Tom Garland (trade unionist)

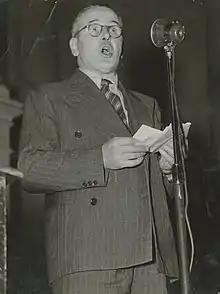
Tom Garland, 1947

Garland was born in Glasgow to ironworker James Garland and Agnes, "née" Weldon. He attended primary school but was soon working in engineering shops on Clydeside, where he was a recognised leader among the youths. In 1910 he became an apprentice fitter for the engineering and shipbuilding firm A. & J. Inglis, and also joined the Royal Naval Volunteer Reserve. After the outbreak of World War I he became an engine-room artificer and served in HMS "Drake" until 1915 and HMS "Caroline" until 1916, being involved in the Battle of Jutland. He trained young artificers at Portsmouth from November 1916 and was invalided out of the navy on 25 September 1919. In 1921 he emigrated to Victoria.